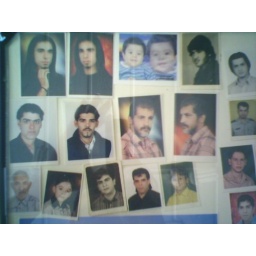
Photos displayed beneath the glass on the table of the photocopy shop in Chaharsad Dastga street, Karaj.